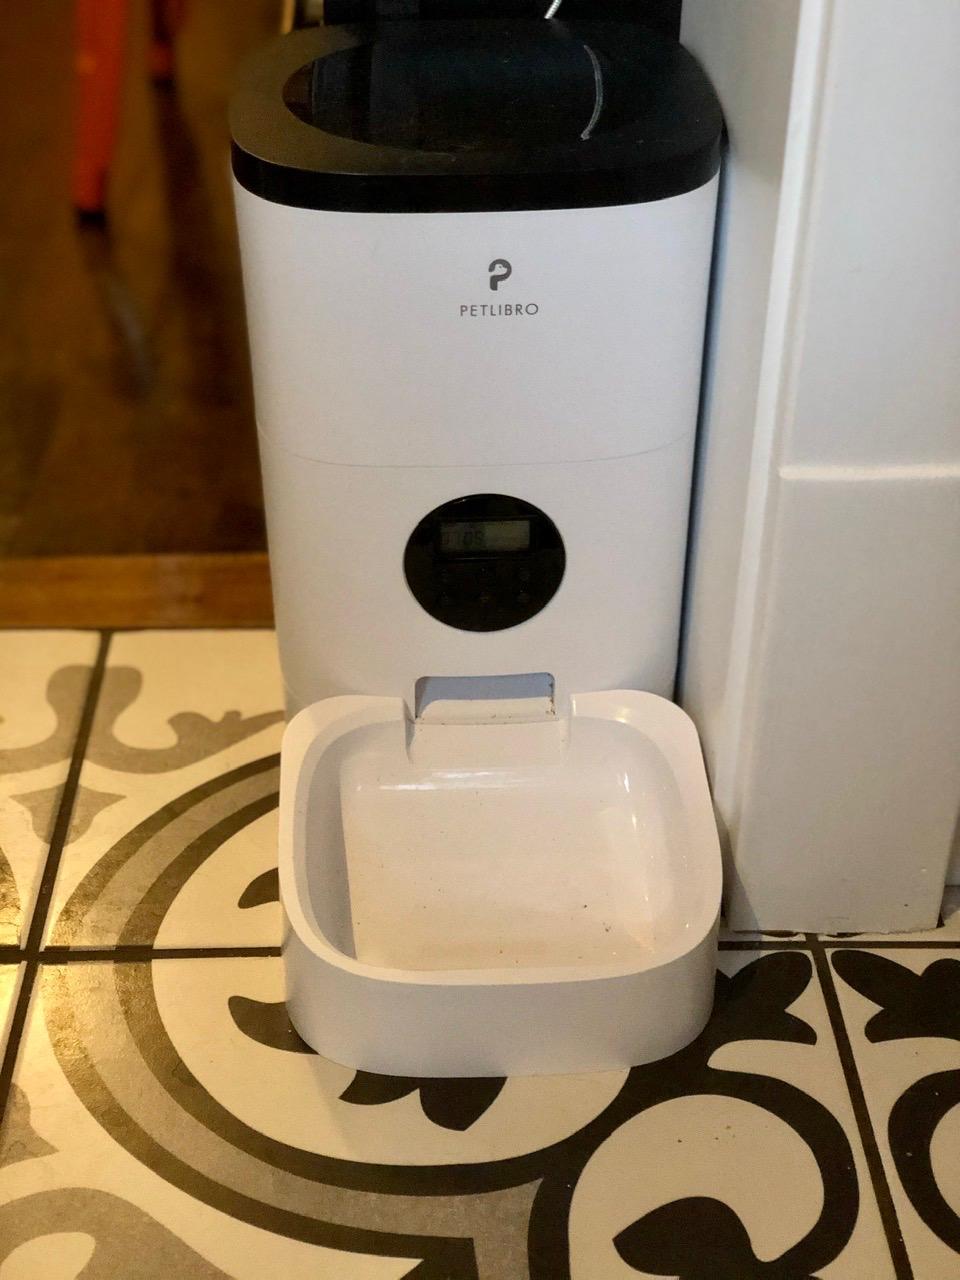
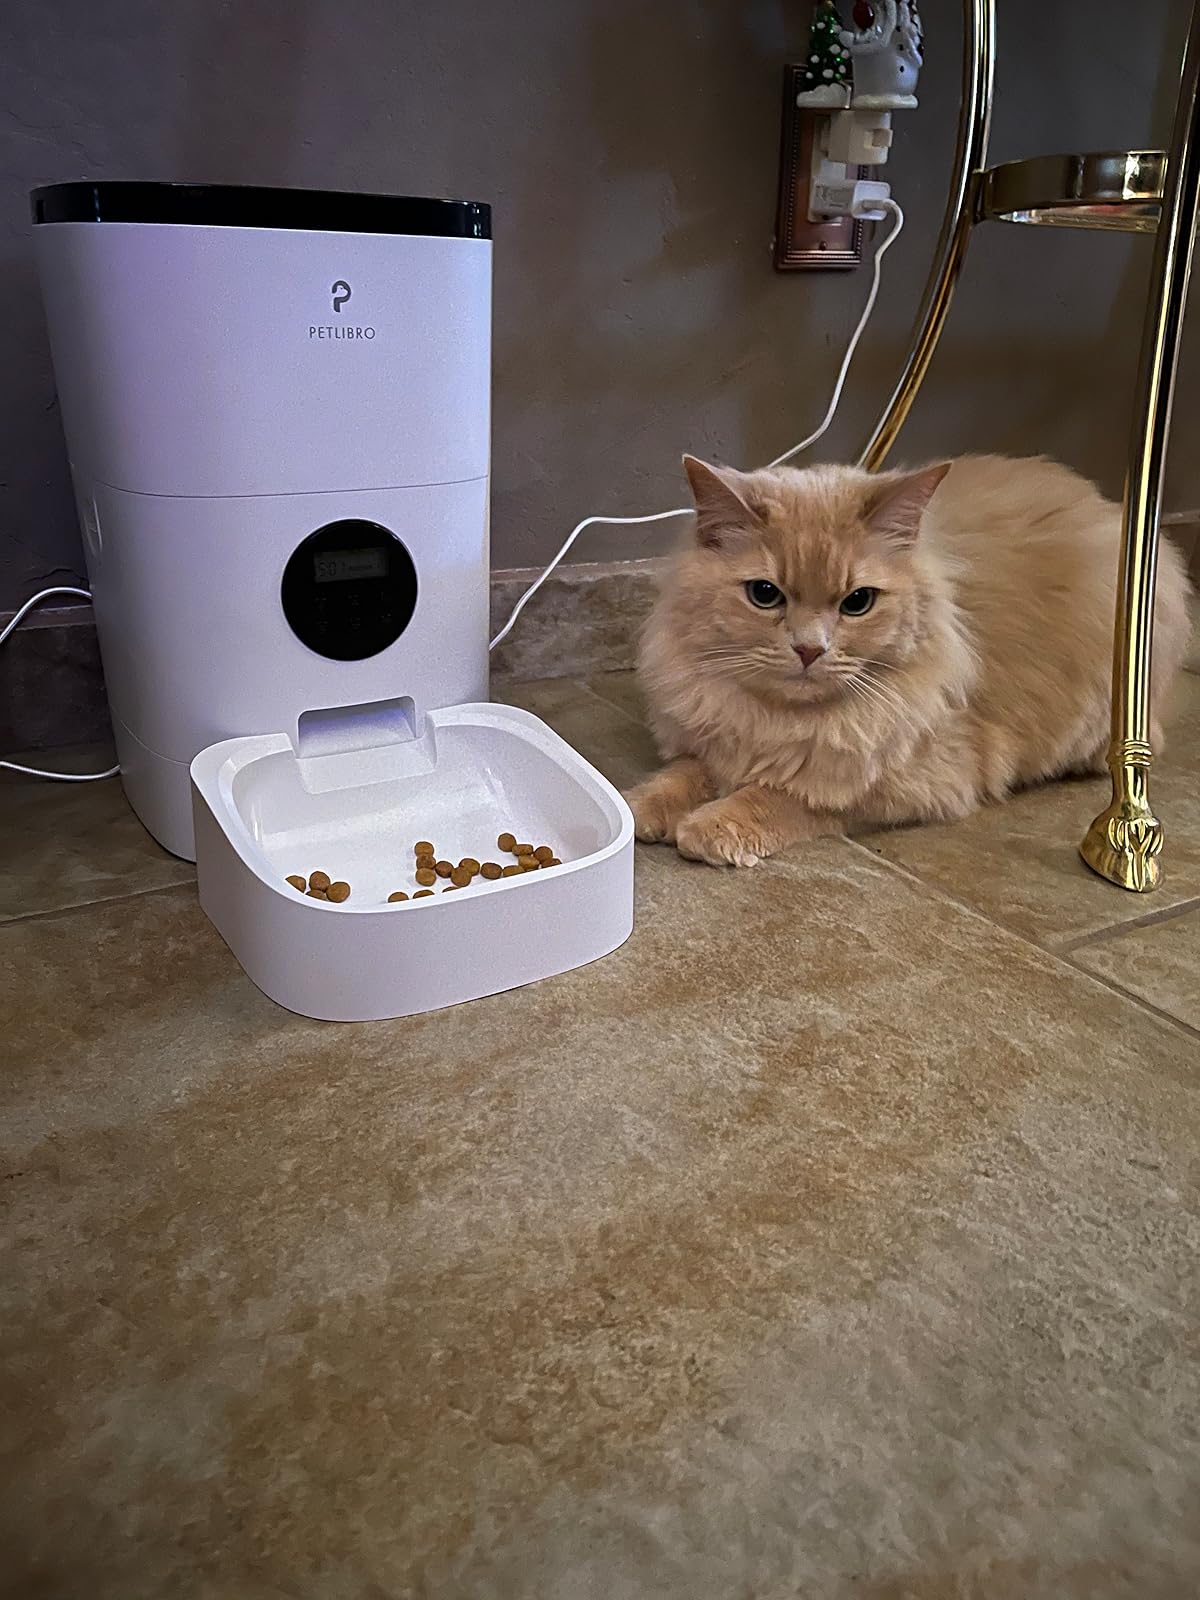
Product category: items_feeder
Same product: yes